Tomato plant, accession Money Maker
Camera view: bottom (45 deg); turntable rotation: 300 degrees
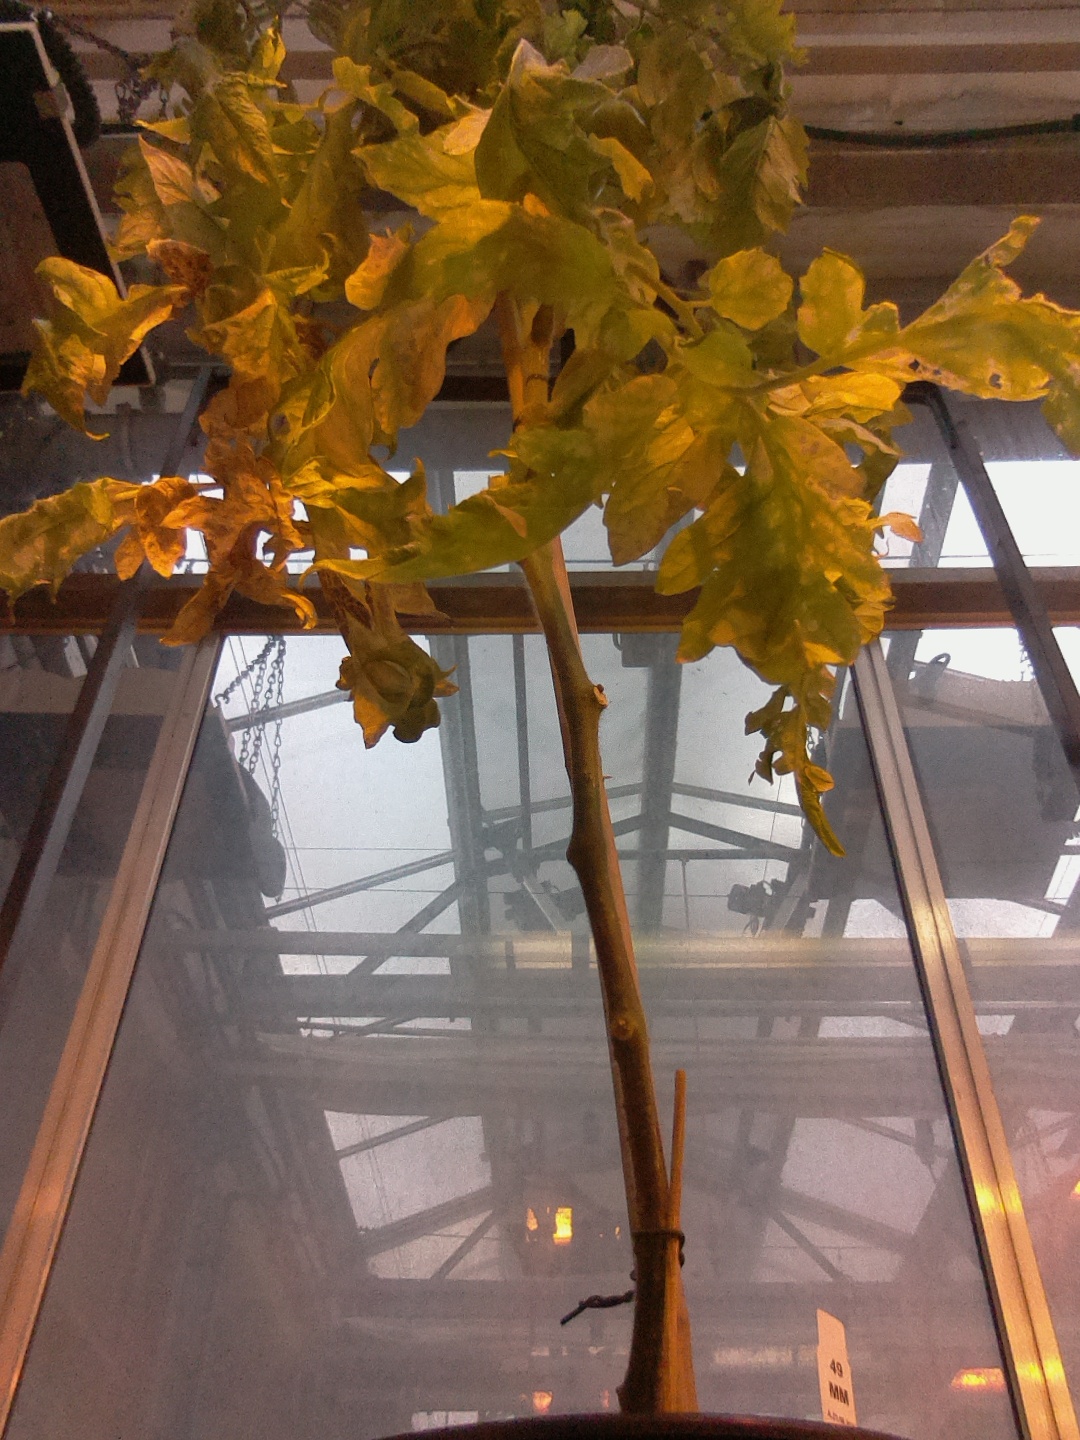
BBCH growth stage 82: 20%-30% of fruits show typical fully ripe color